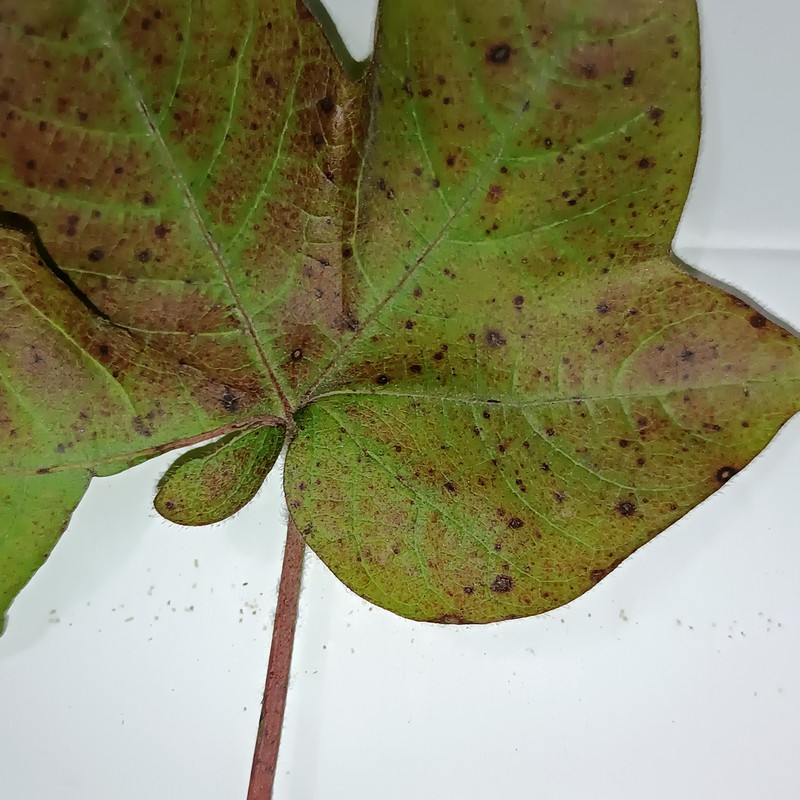
Label: Leaf Redding